Eritrean Railway

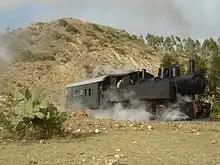
A class 440 locomotive, making the climb up to Asmara

Six of these engines survive, of which two were in running order and four in storage awaiting restoration.